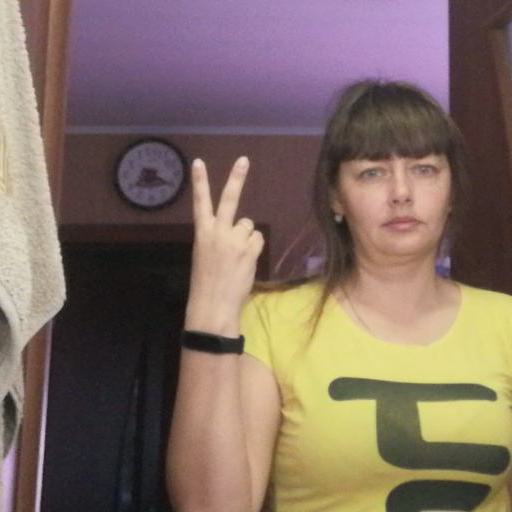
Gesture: peace_inverted